The Case Against X

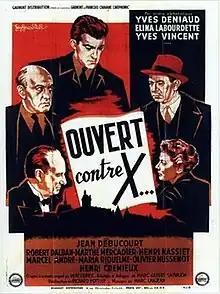

The Case Against X (French: Ouvert contre X) is a 1952 French crime thriller film directed by Richard Pottier and starring Yves Deniaud, Elina Labourdette and Yves Vincent. It was shot at the Saint-Maurice Studios in Paris and on location in the city. The film's sets were designed by the art director Lucien Carré.